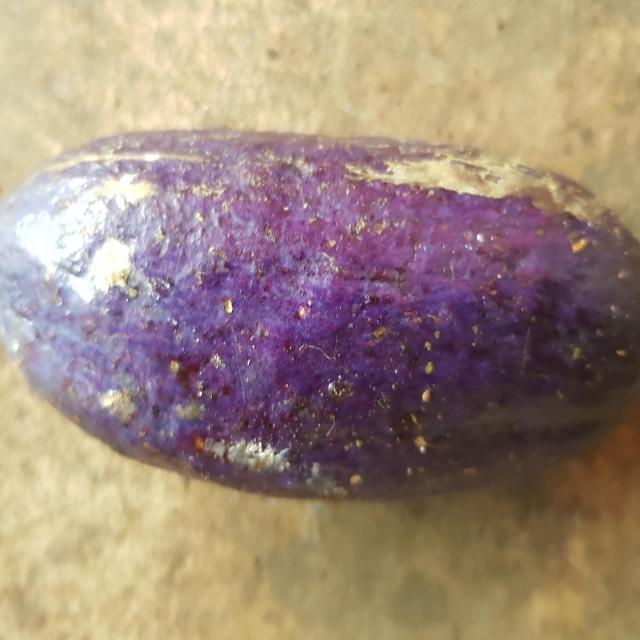
Plum grade: spotted